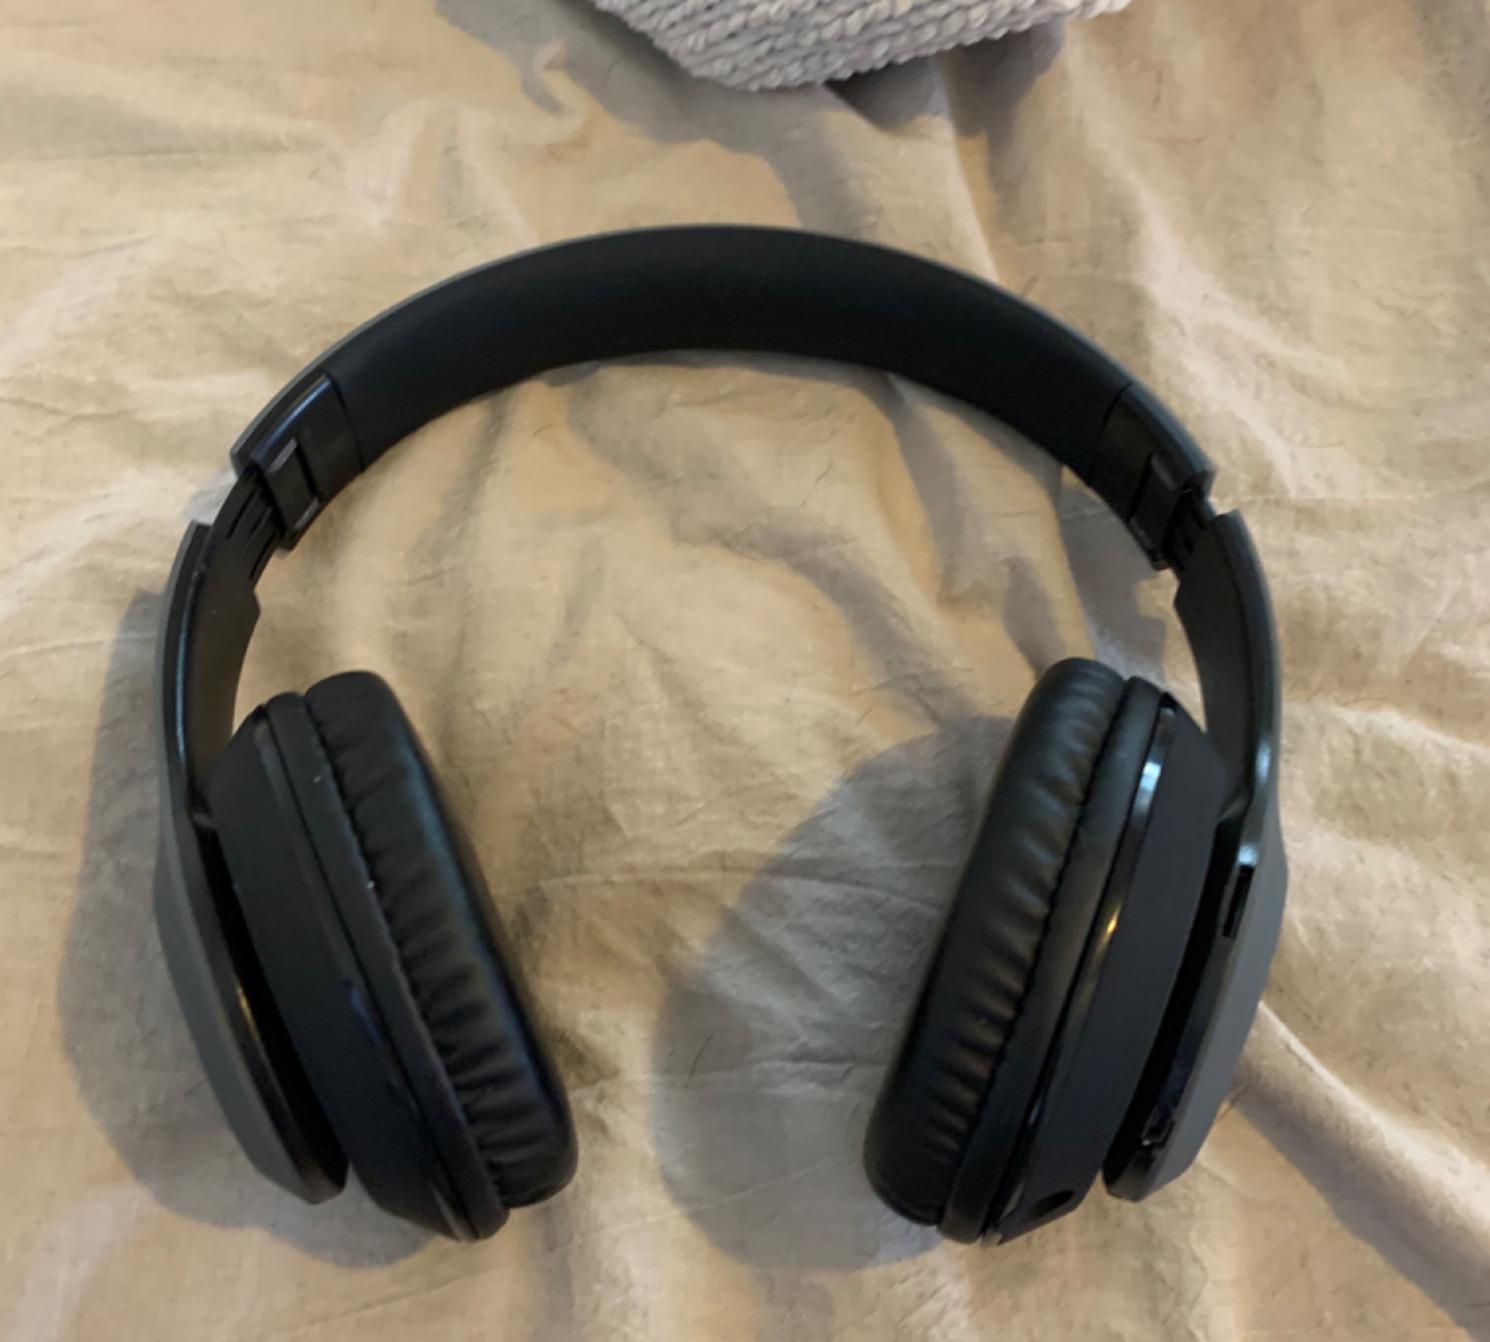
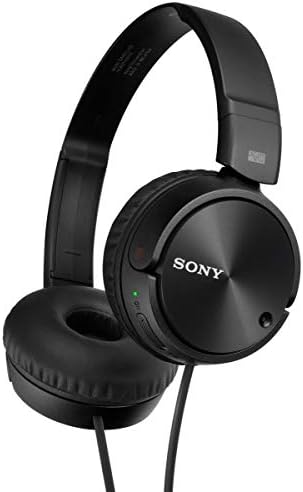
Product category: headphones
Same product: no